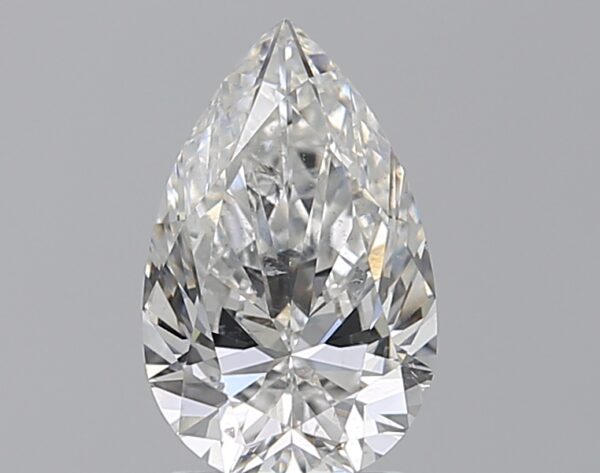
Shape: pear
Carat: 1.71
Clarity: SI2
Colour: F
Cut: EX
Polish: EX
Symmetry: EX
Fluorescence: N
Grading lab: GIA
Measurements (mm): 10.57 x 6.6 x 4.01